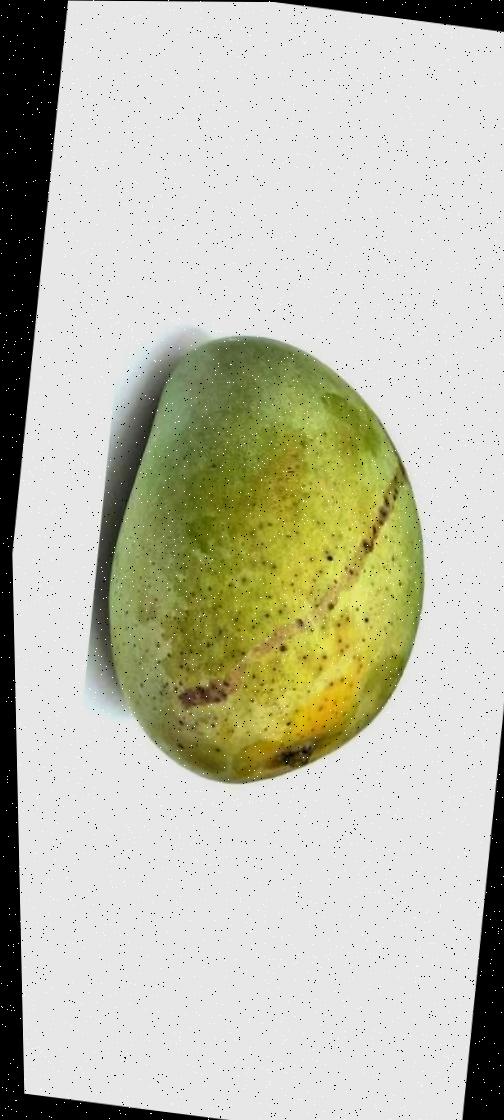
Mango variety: Fazli Shurmai